Hewlett-Packard spying scandal

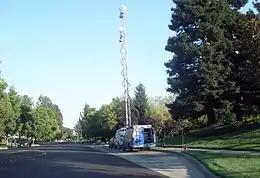
The media descended upon HP headquarters on September 22, 2006.

On September 5, 2006, Newsweek revealed that the general counsel of Hewlett-Packard, at the behest of HP chairwoman Patricia Dunn, had contracted a team of independent security experts to investigate board members and several journalists in order to identify the source of an information leak. In turn, those security experts recruited private investigators who used a spying technique known as pretexting. The pretexting involved investigators impersonating HP board members and nine journalists (including reporters for CNET, the "New York Times" and the "Wall Street Journal") in order to obtain their phone records. The information leaked related to HP's long-term strategy and was published as part of a CNET article in January 2006. HP hired public relations firm Sitrick and Company to manage their media relations during the crisis.